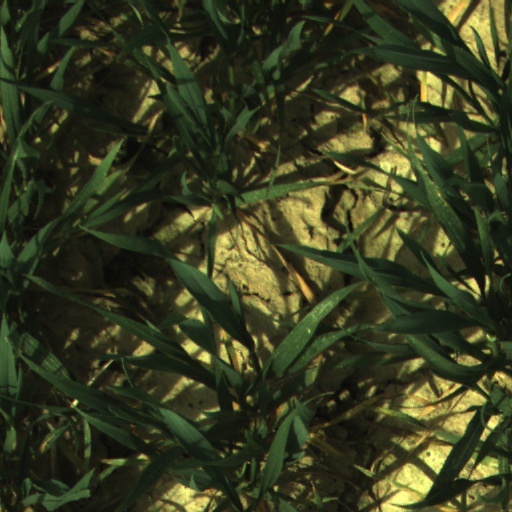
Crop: wheat